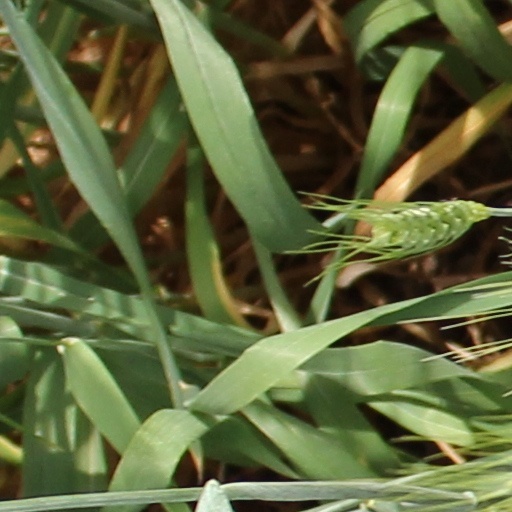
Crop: wheat